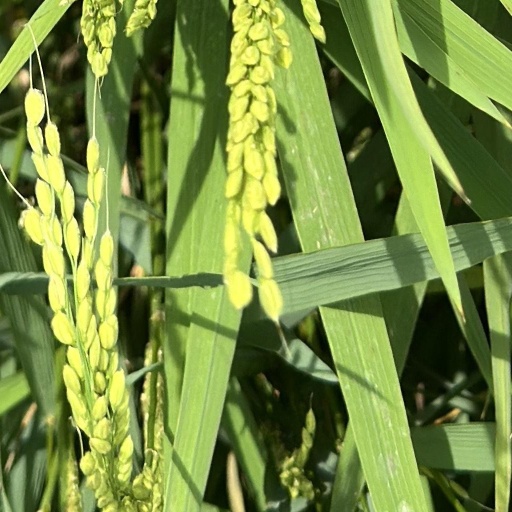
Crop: rice